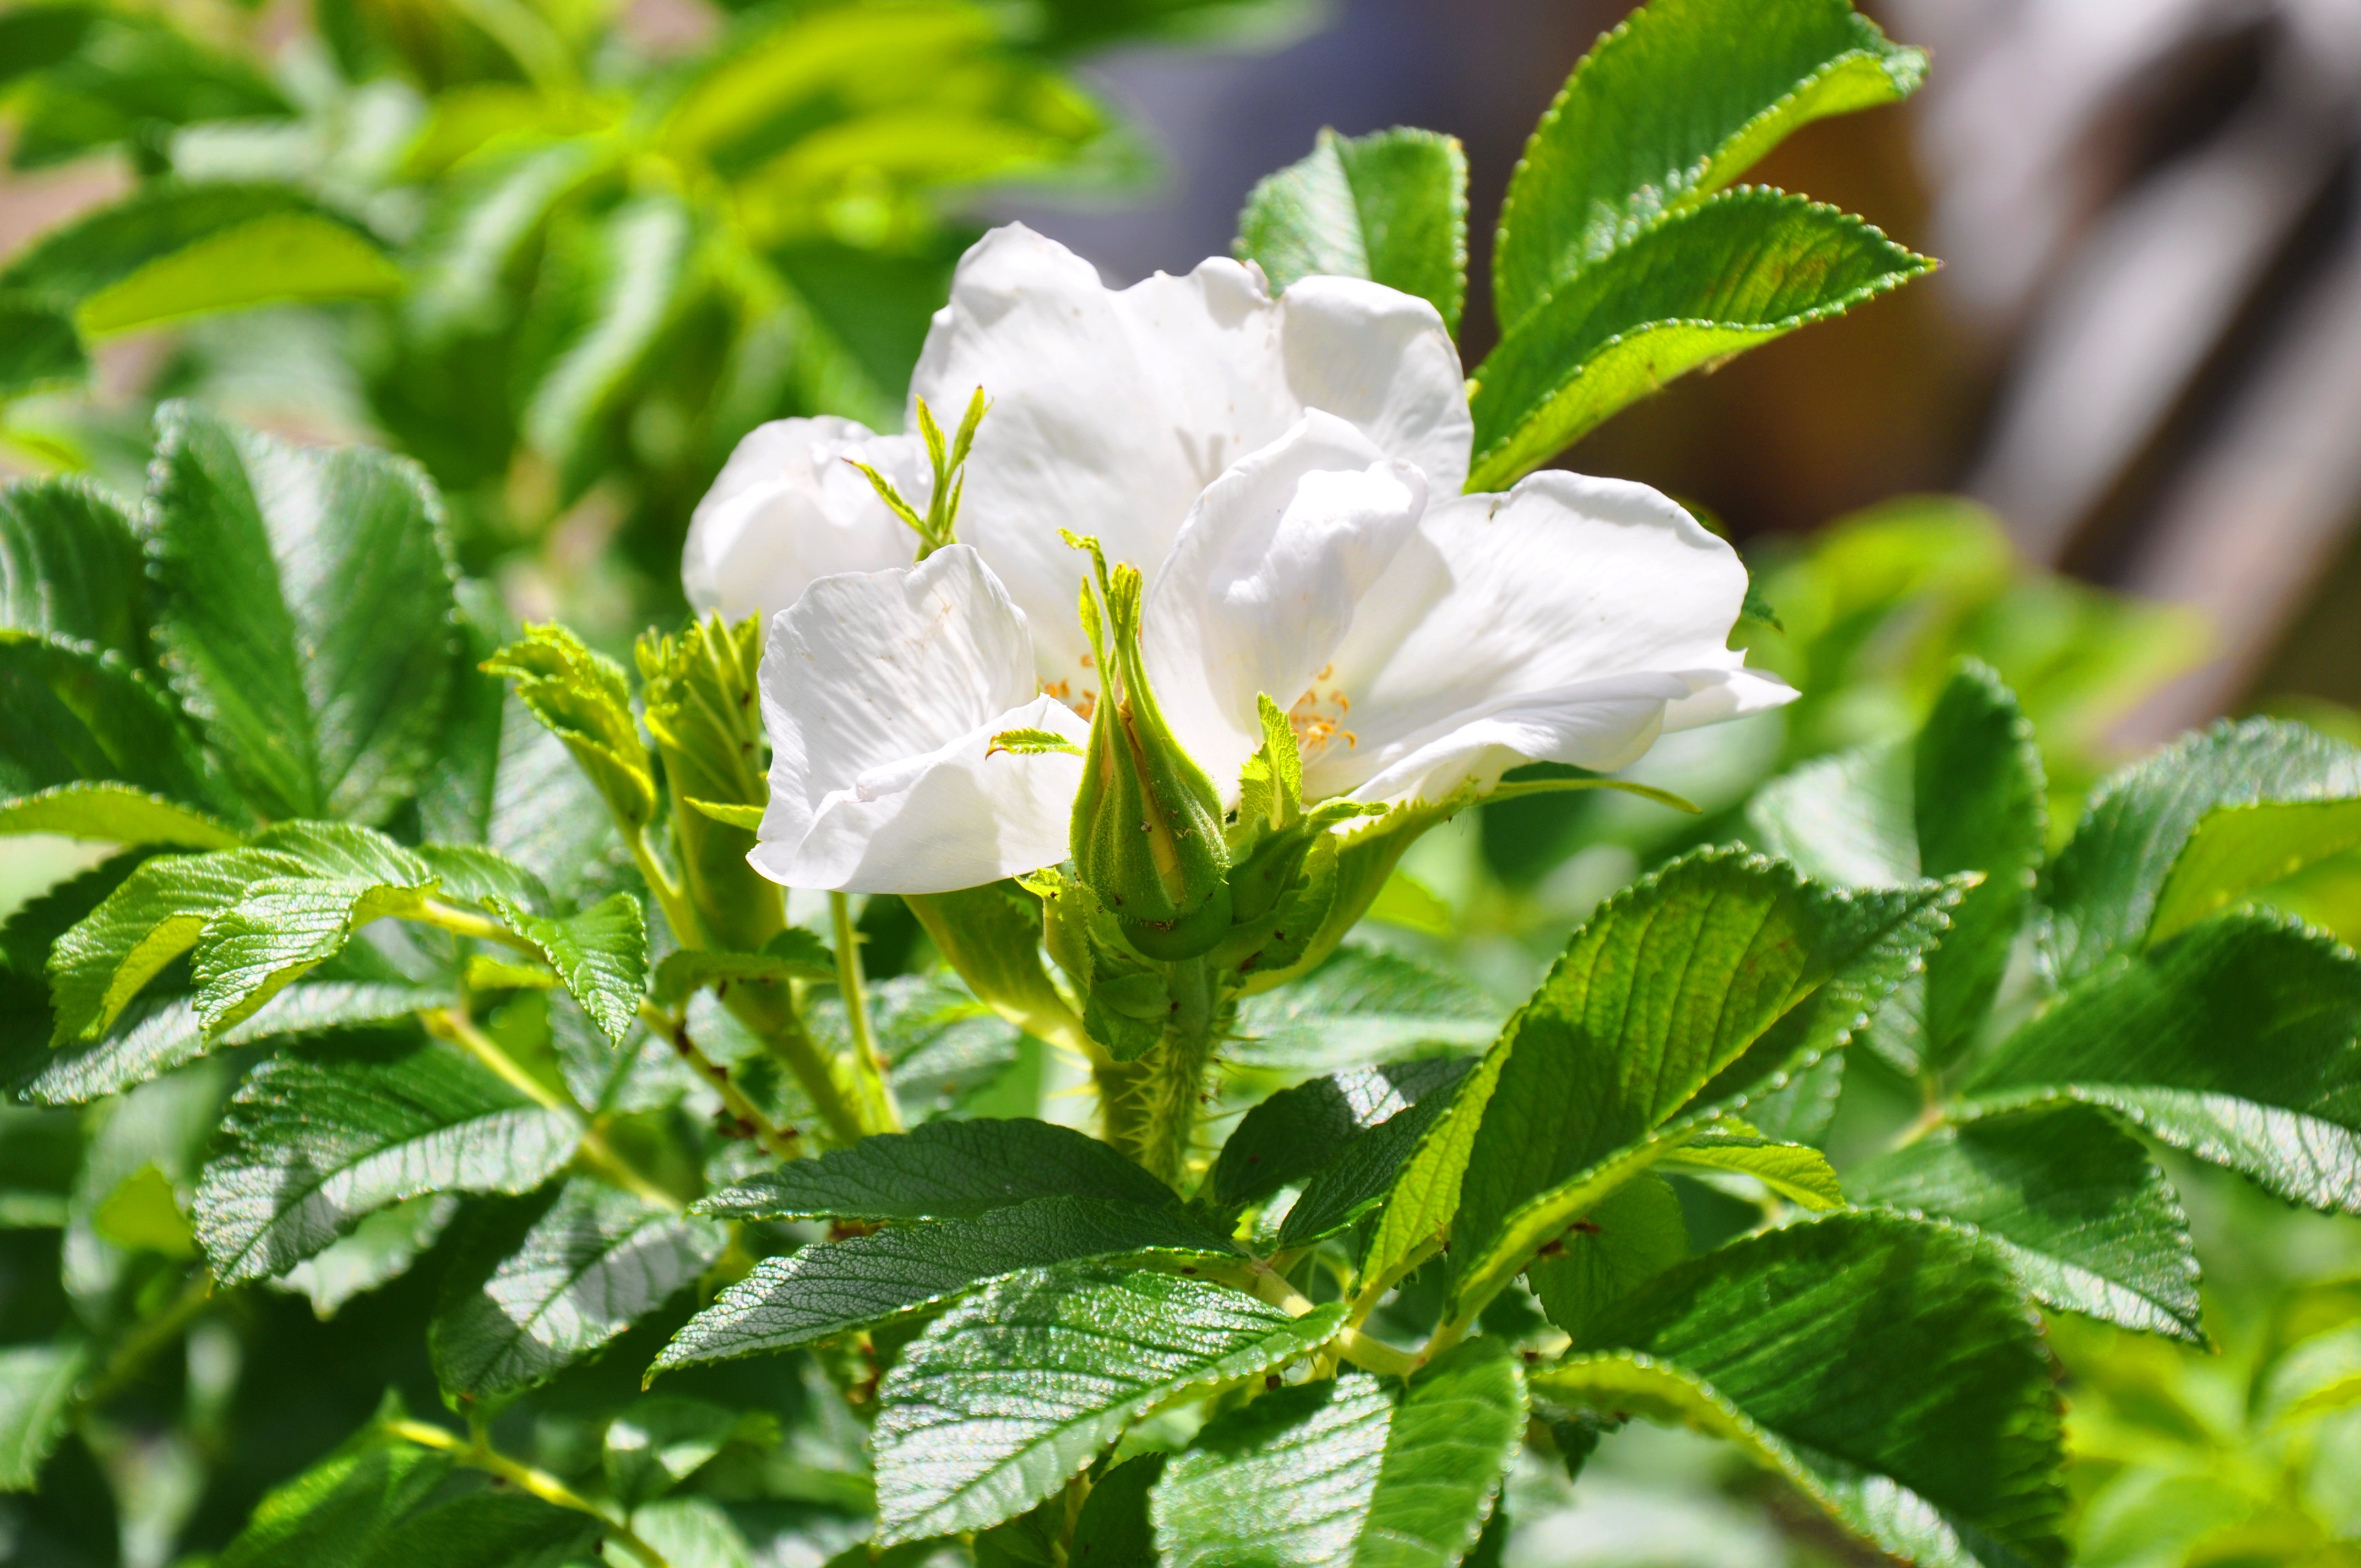
blossom, plant, flower, green, botany, flora, rose bush, white flower, wildflower, shrub, brian, flowering plant, rosa rugosa, land plant